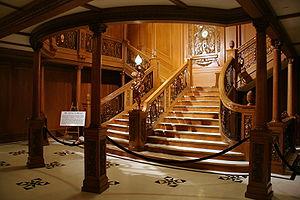
Titanic est un film catastrophe épique américain écrit, produit et réalisé par James Cameron, sorti en 1997. Intégrant à la fois des aspects historiques et fictionnels, le film est basé sur le récit du naufrage du RMS Titanic et met en vedette Leonardo DiCaprio et Kate Winslet.
Le Grand Escalier est l'élément décoratif le plus connu de l'intérieur du Titanic. Il s'agit en réalité de deux escaliers du même type, l'un plus petit que l'autre, qui desservent toutes les installations de première classe du paquebot. La décoration de l'escalier est particulièrement recherchée, avec des rambardes décorées, des pièces de bois travaillées et des panneaux sculptés. Au pont D, près de la salle à manger, l'escalier se transforme en vaste salle de réception pouvant accueillir près de 550 personnes.